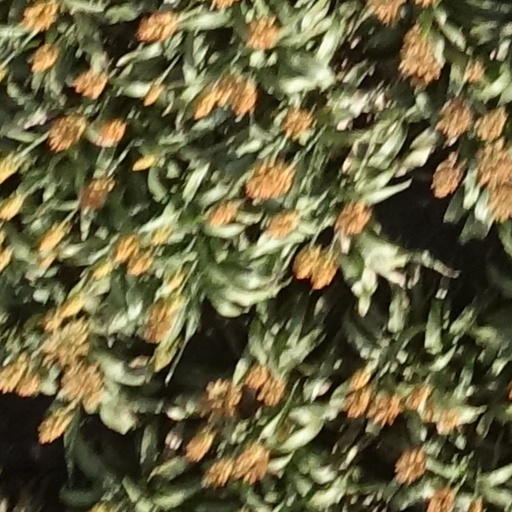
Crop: sorghum